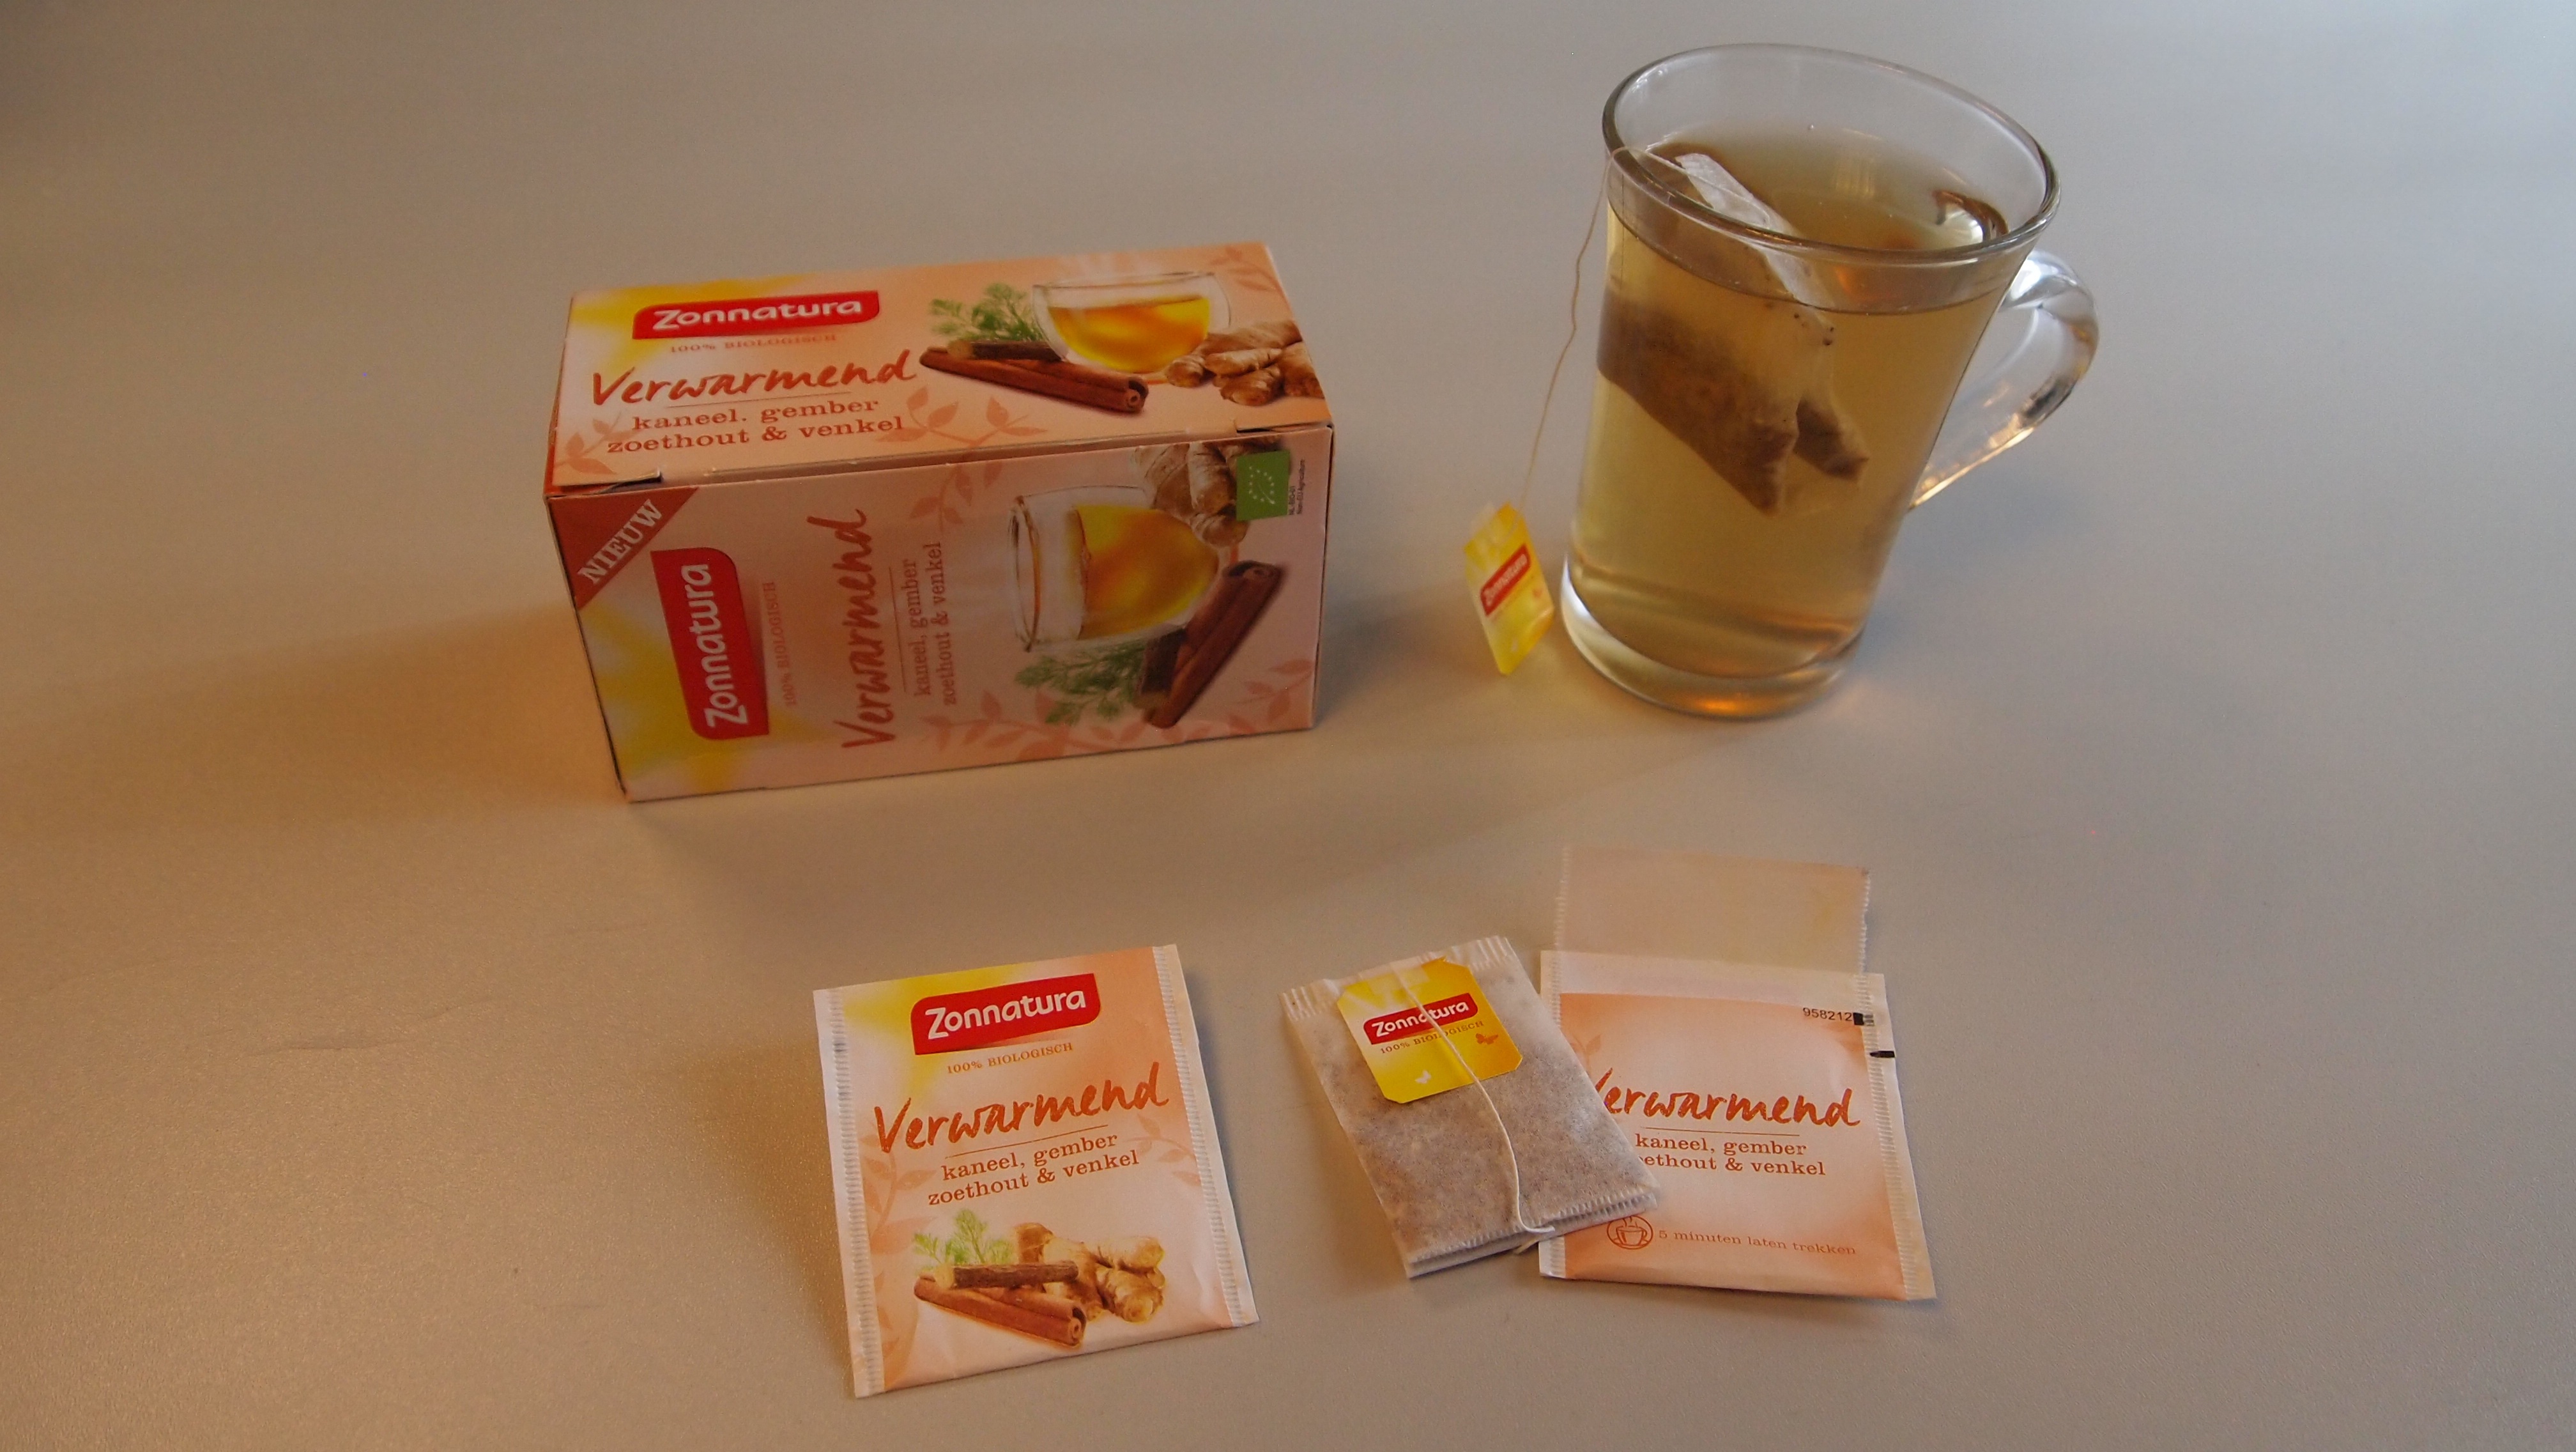
table, tea, food, healthy, product, herbs, warming, flavor, tea glass, tea bag